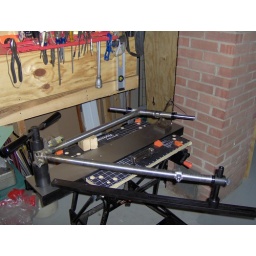
Check if the head and seat tubes are in plane